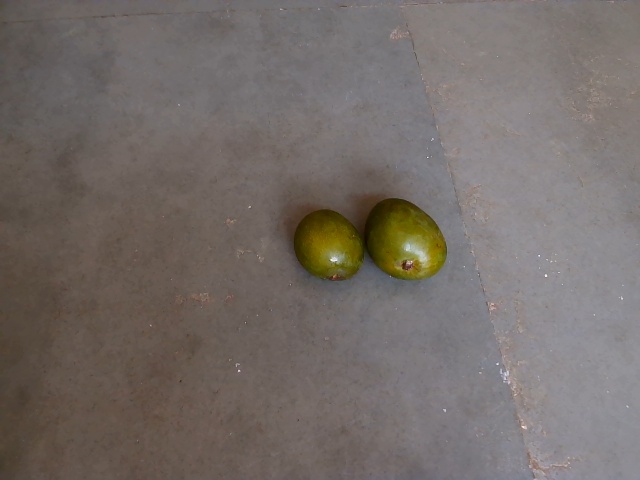
Label: Raw_Mango